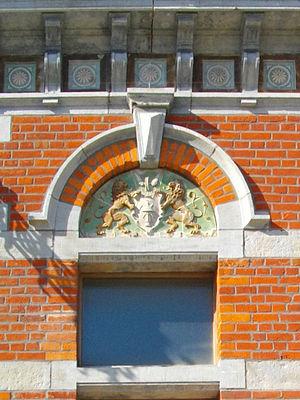
Écussons placés sur la gare de Jemapes
La gare de Jemappes est une gare ferroviaire belge de la ligne 97, de Mons à Quiévrain, située à Jemappes, section de la commune de Mons, dans la province de Hainaut en Région wallonne.
Jemappes est une section de la ville belge de Mons située dans la province de Hainaut en Wallonie.